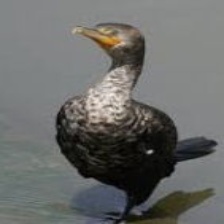
Species: DOUBLE BRESTED CORMARANT
Scientific name: PHALACROCORAX AURITUS